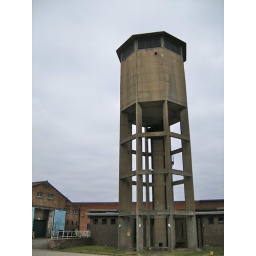
The water tower looking rather imposing in the drab light.